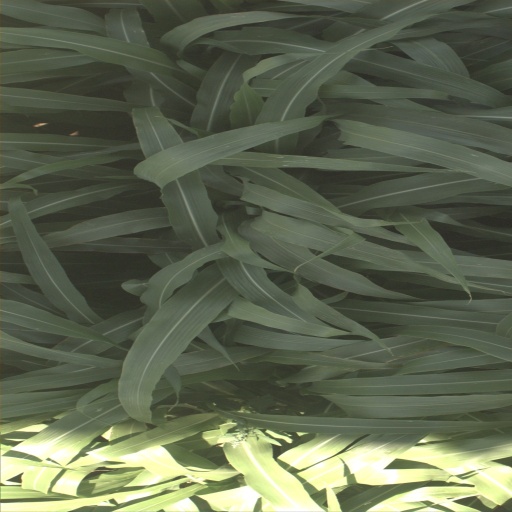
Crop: sorghum